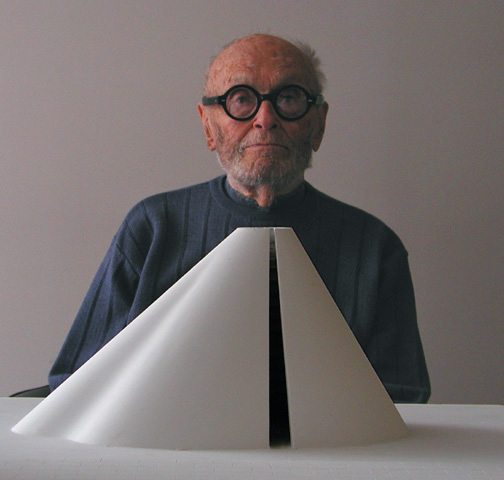
ฟิลิป จอห์นสัน

| name = ฟิลิป จอห์นสัน
| image = Philip Johnson.2002.FILARDO.jpg
| imagesize = 200px
| caption = ฟิลิป จอห์นสัน เมื่ออายุ 95 ปี
| birth_place = คลีฟแลนด์,
|alma_mater = บัณฑิตวิทยาลัยการออกแบบ มหาวิทยาลัยฮาร์วาร์ด
| nationality = อเมริกัน
| significant_buildings = The Glass House, The Seagram Building
| awards = รางวัลพริตซ์เกอร์ (1979)
ฟิลิป คอร์เทลยู จอห์นสัน () (8 กรกฎาคม ค.ศ. 1906 - 25 มกราคม ค.ศ. 2005) เป็นสถาปนิกผู้ทรงอิทธิพลชาวอเมริกัน ที่มีผลงานสถาปัตยกรรมลักษณะ กระจกมีกรอบมน หนา จอห์นสันเป็นหนึ่งหนึ่งในผู้สร้างสรรค์ผลงานสถาปัตยกรรมมีชื่อเสียงมาหลายทศวรรษ
เขาศึกษาที่บัณฑิตวิทยาลัยฮาร์เวิร์ดด้านการออกแบบ ในปี ค.ศ. 1930 เขาก่อตั้งแผนกสถาปัตยกรรมและการออกแบบที่ พิพิธภัณฑ์ศิลปะสมัยใหม่ ในนครนิวยอร์ก และต่อมาในปี 1978 ในฐานะผู้ดูแล เขายังได้รับเหรียญทองจากสถาบันสถาปนิกอเมริกันและยังเป็นผู้แรกที่รับรางวัลพริตซ์เกอร์สถาปัตยกรรมในปี ค.ศ. 1979
== อ้างอิง ==
หมวดหมู่:สถาปนิกชาวอเมริกัน
หมวดหมู่:บุคคลจากบัณฑิตวิทยาลัยการออกแบบ มหาวิทยาลัยฮาร์วาร์ด
หมวดหมู่:ผู้ได้รับรางวัลพริตซ์เกอร์
หมวดหมู่:บุคคลจากคลีฟแลนด์